Phonological history of Old Irish

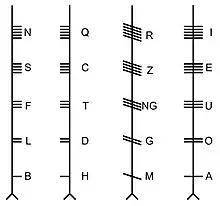
The original 20-letter Ogham alphabet used to write Primitive Irish.

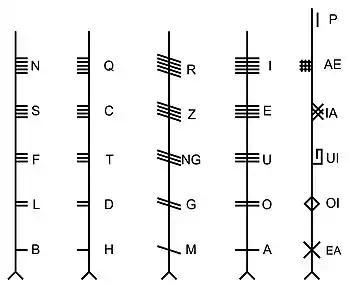
During the Old Irish period, six extra letters (forfeda) were added to the Ogham script to represent sounds that were not present in Primitive Irish.

All five Proto-Celtic short vowels survived into Primitive Irish more or less unchanged in stressed syllables.